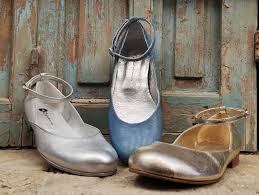
Label: Ballet Flat